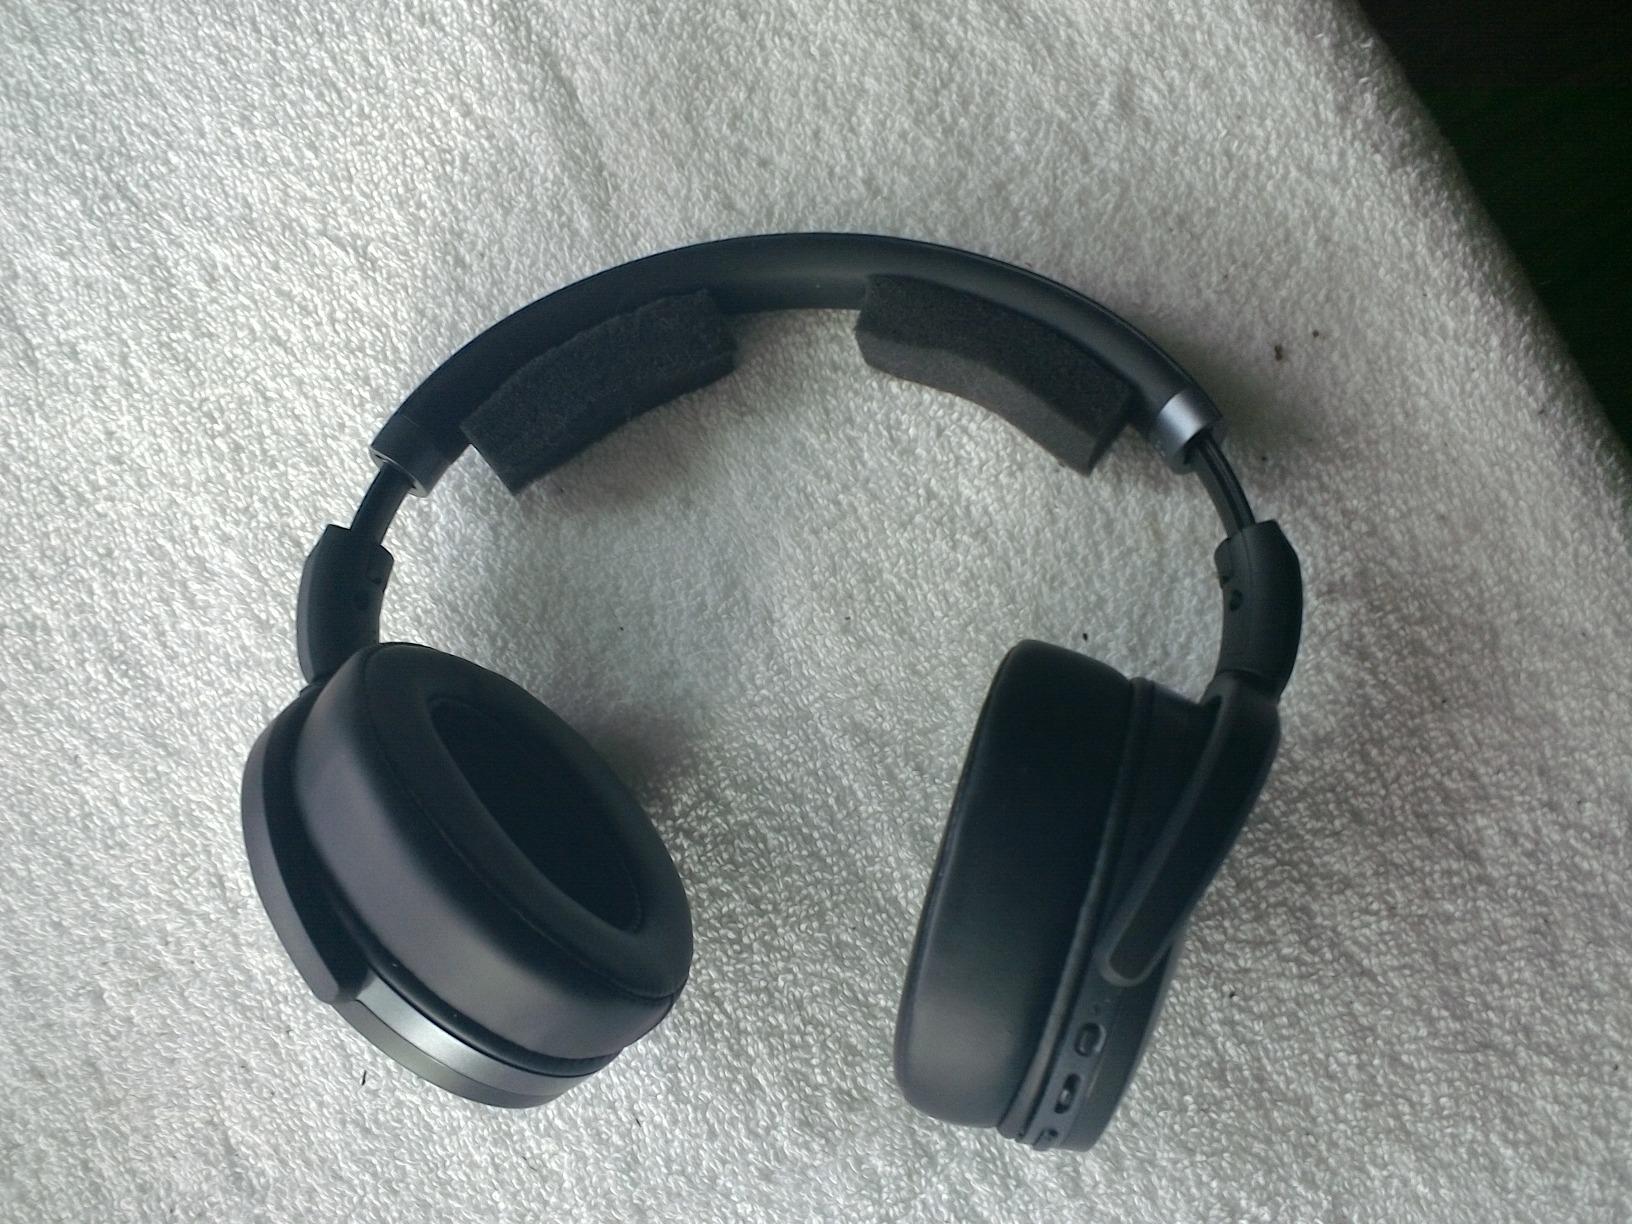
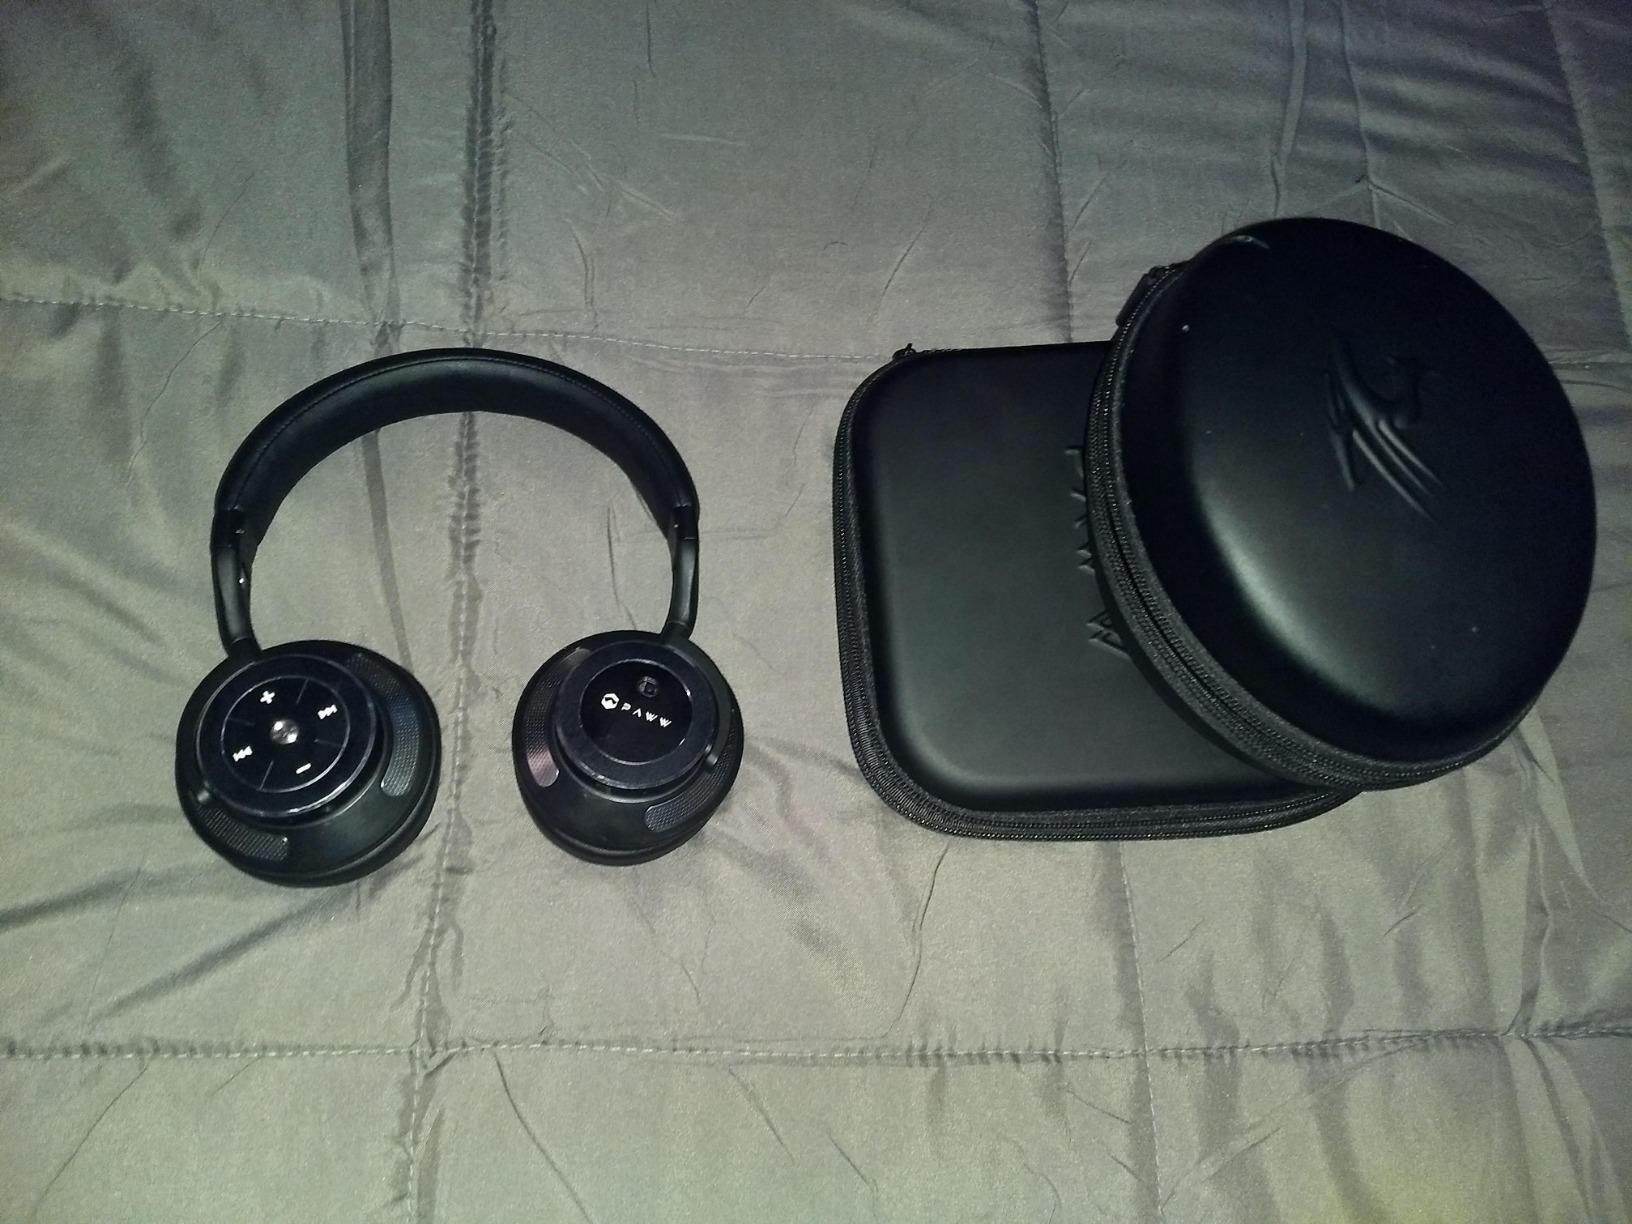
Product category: headphones
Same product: no